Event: Nepal Earthquake
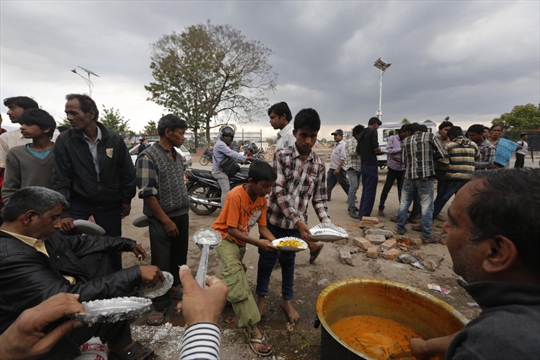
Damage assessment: no_damage